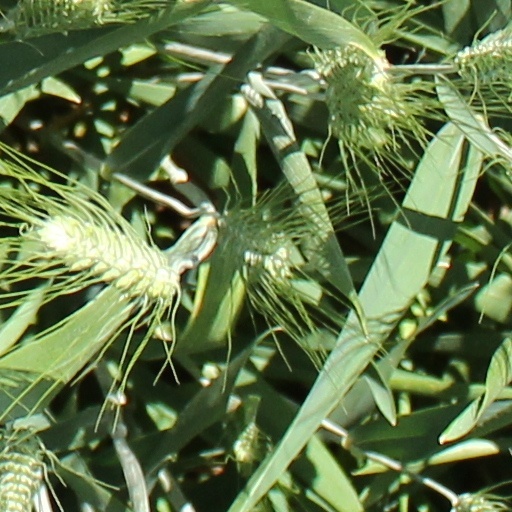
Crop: wheat